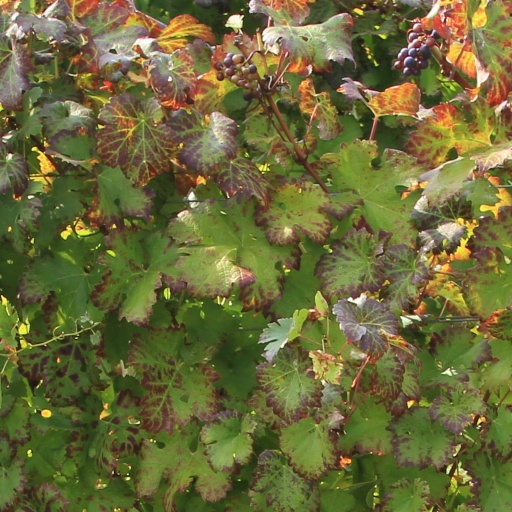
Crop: grape